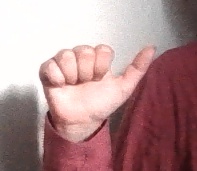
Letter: dhad